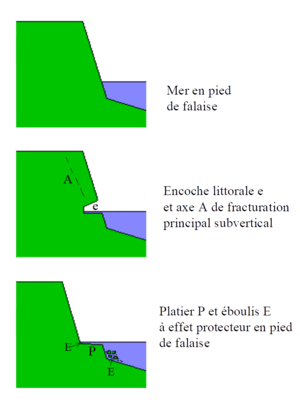
Formation d'une plateforme littorale par le recul de la falaise
En géomorphologie, une plate-forme littorale, appelée aussi platier rocheux ou plate-forme d'érosion marine, est une surface plane taillée par les vagues et la météorisation subaérienne dans une roche présentant un minimum de résistance, et qui s'élève lentement jusqu'à un pied de falaise. Cette entité géomorphologique découverte à marée basse est donc un des marqueurs les plus représentatifs de la dynamique érosive des côtes rocheuses.